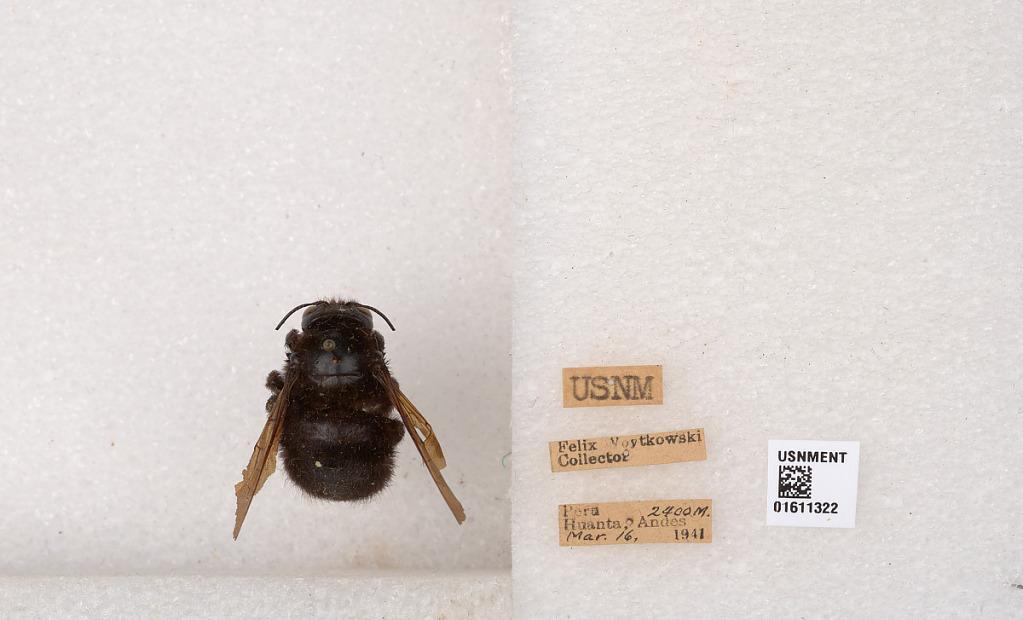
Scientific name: Xylocopa
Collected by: A. Jennings
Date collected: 1941-3-16
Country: Peru
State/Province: Ayacucho
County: Huanta
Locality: Huanta, Andes